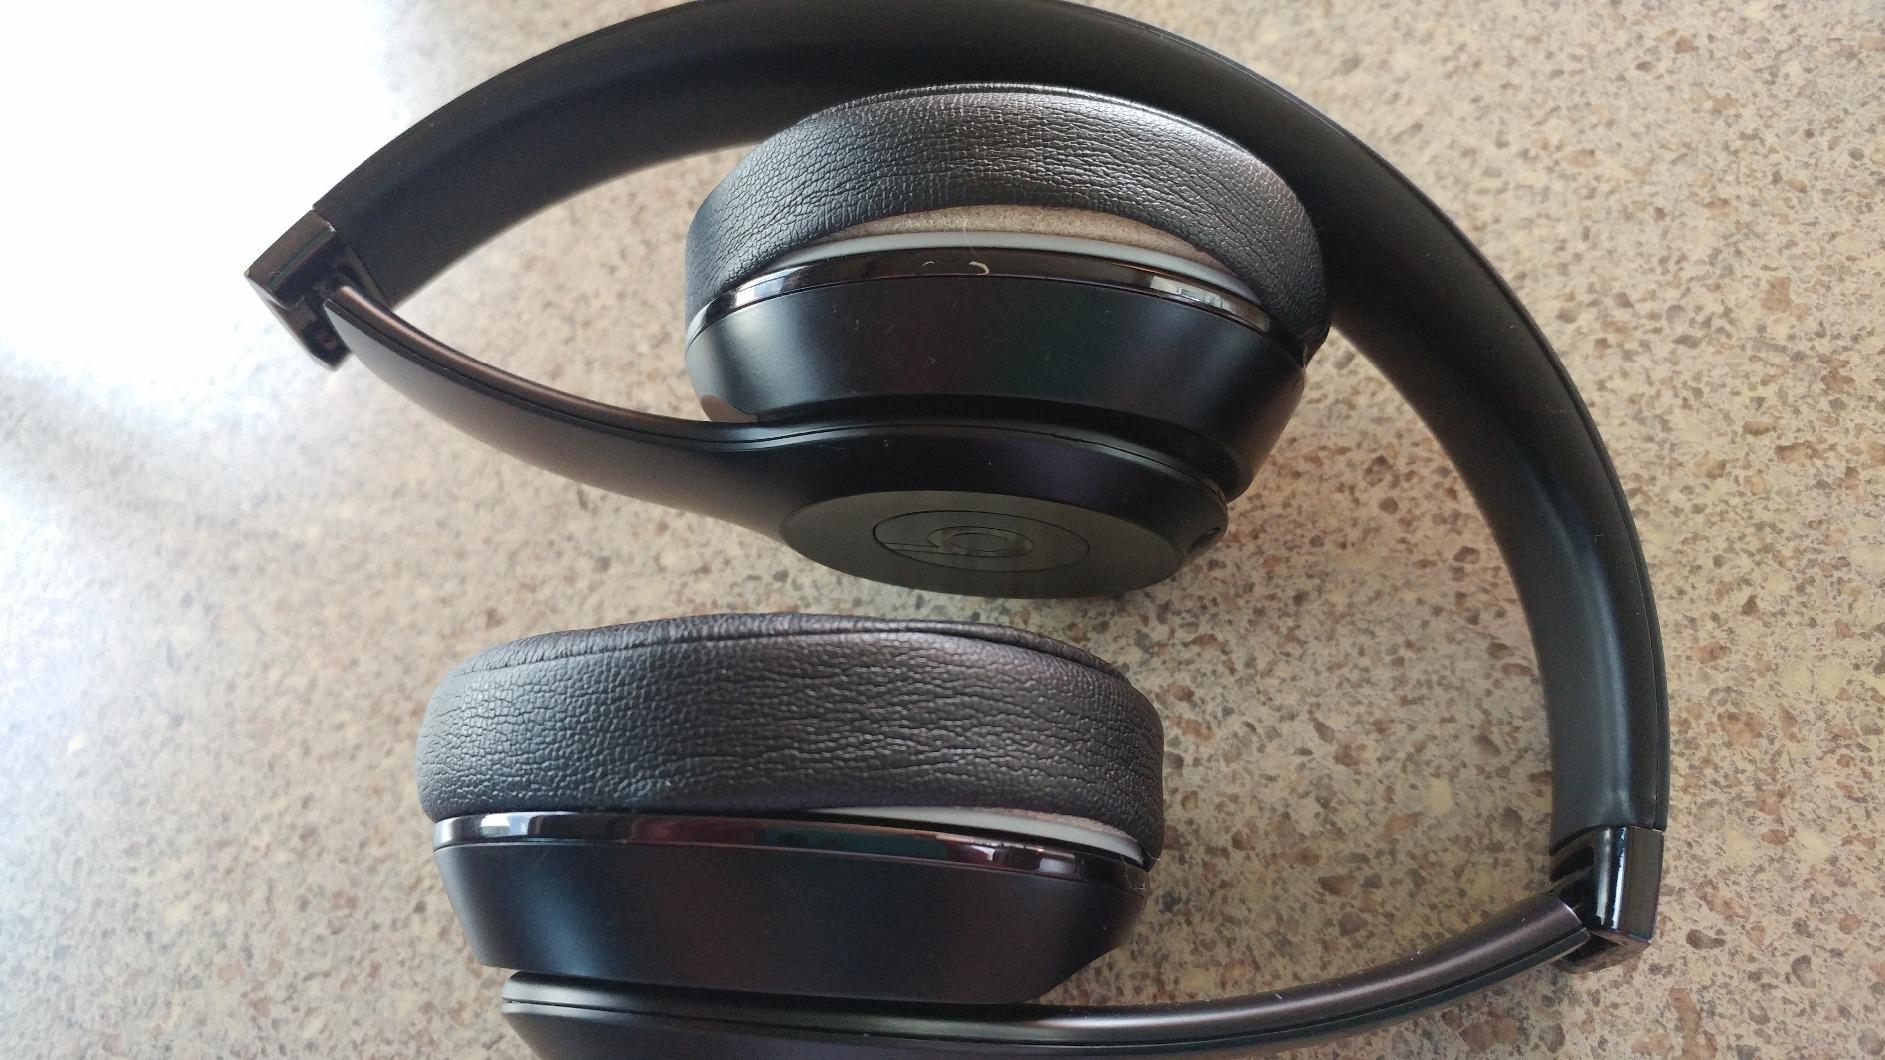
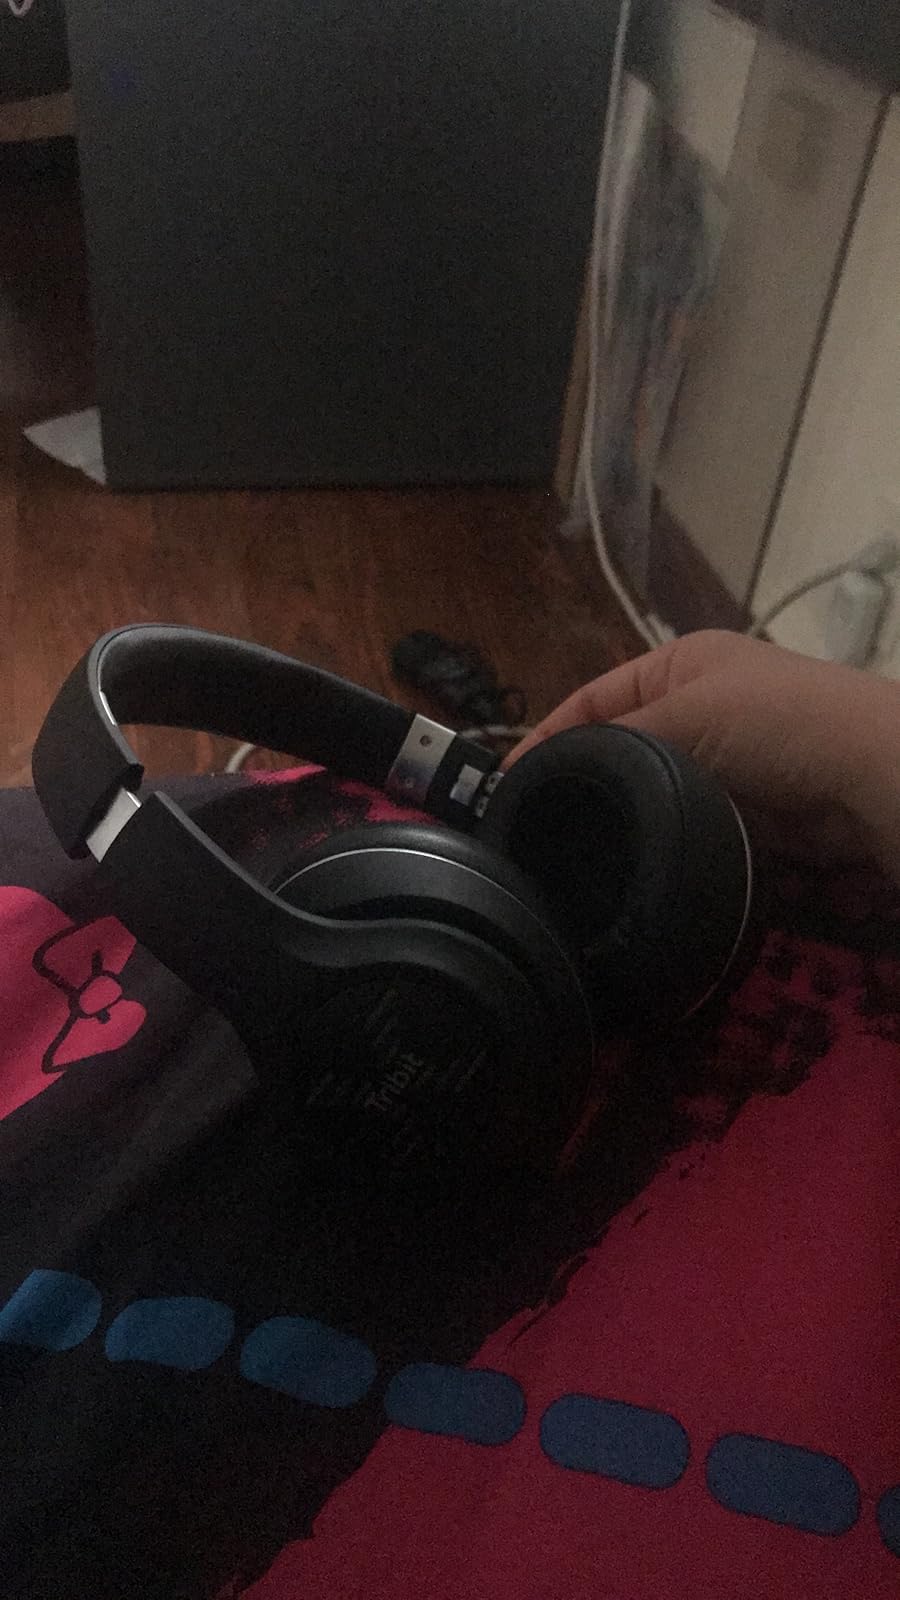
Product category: headphones
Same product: no